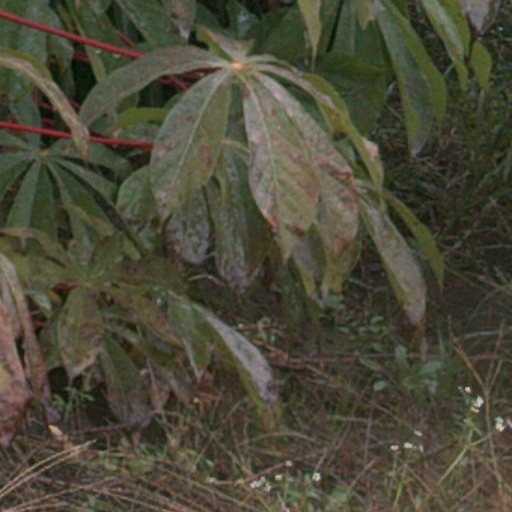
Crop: cassava